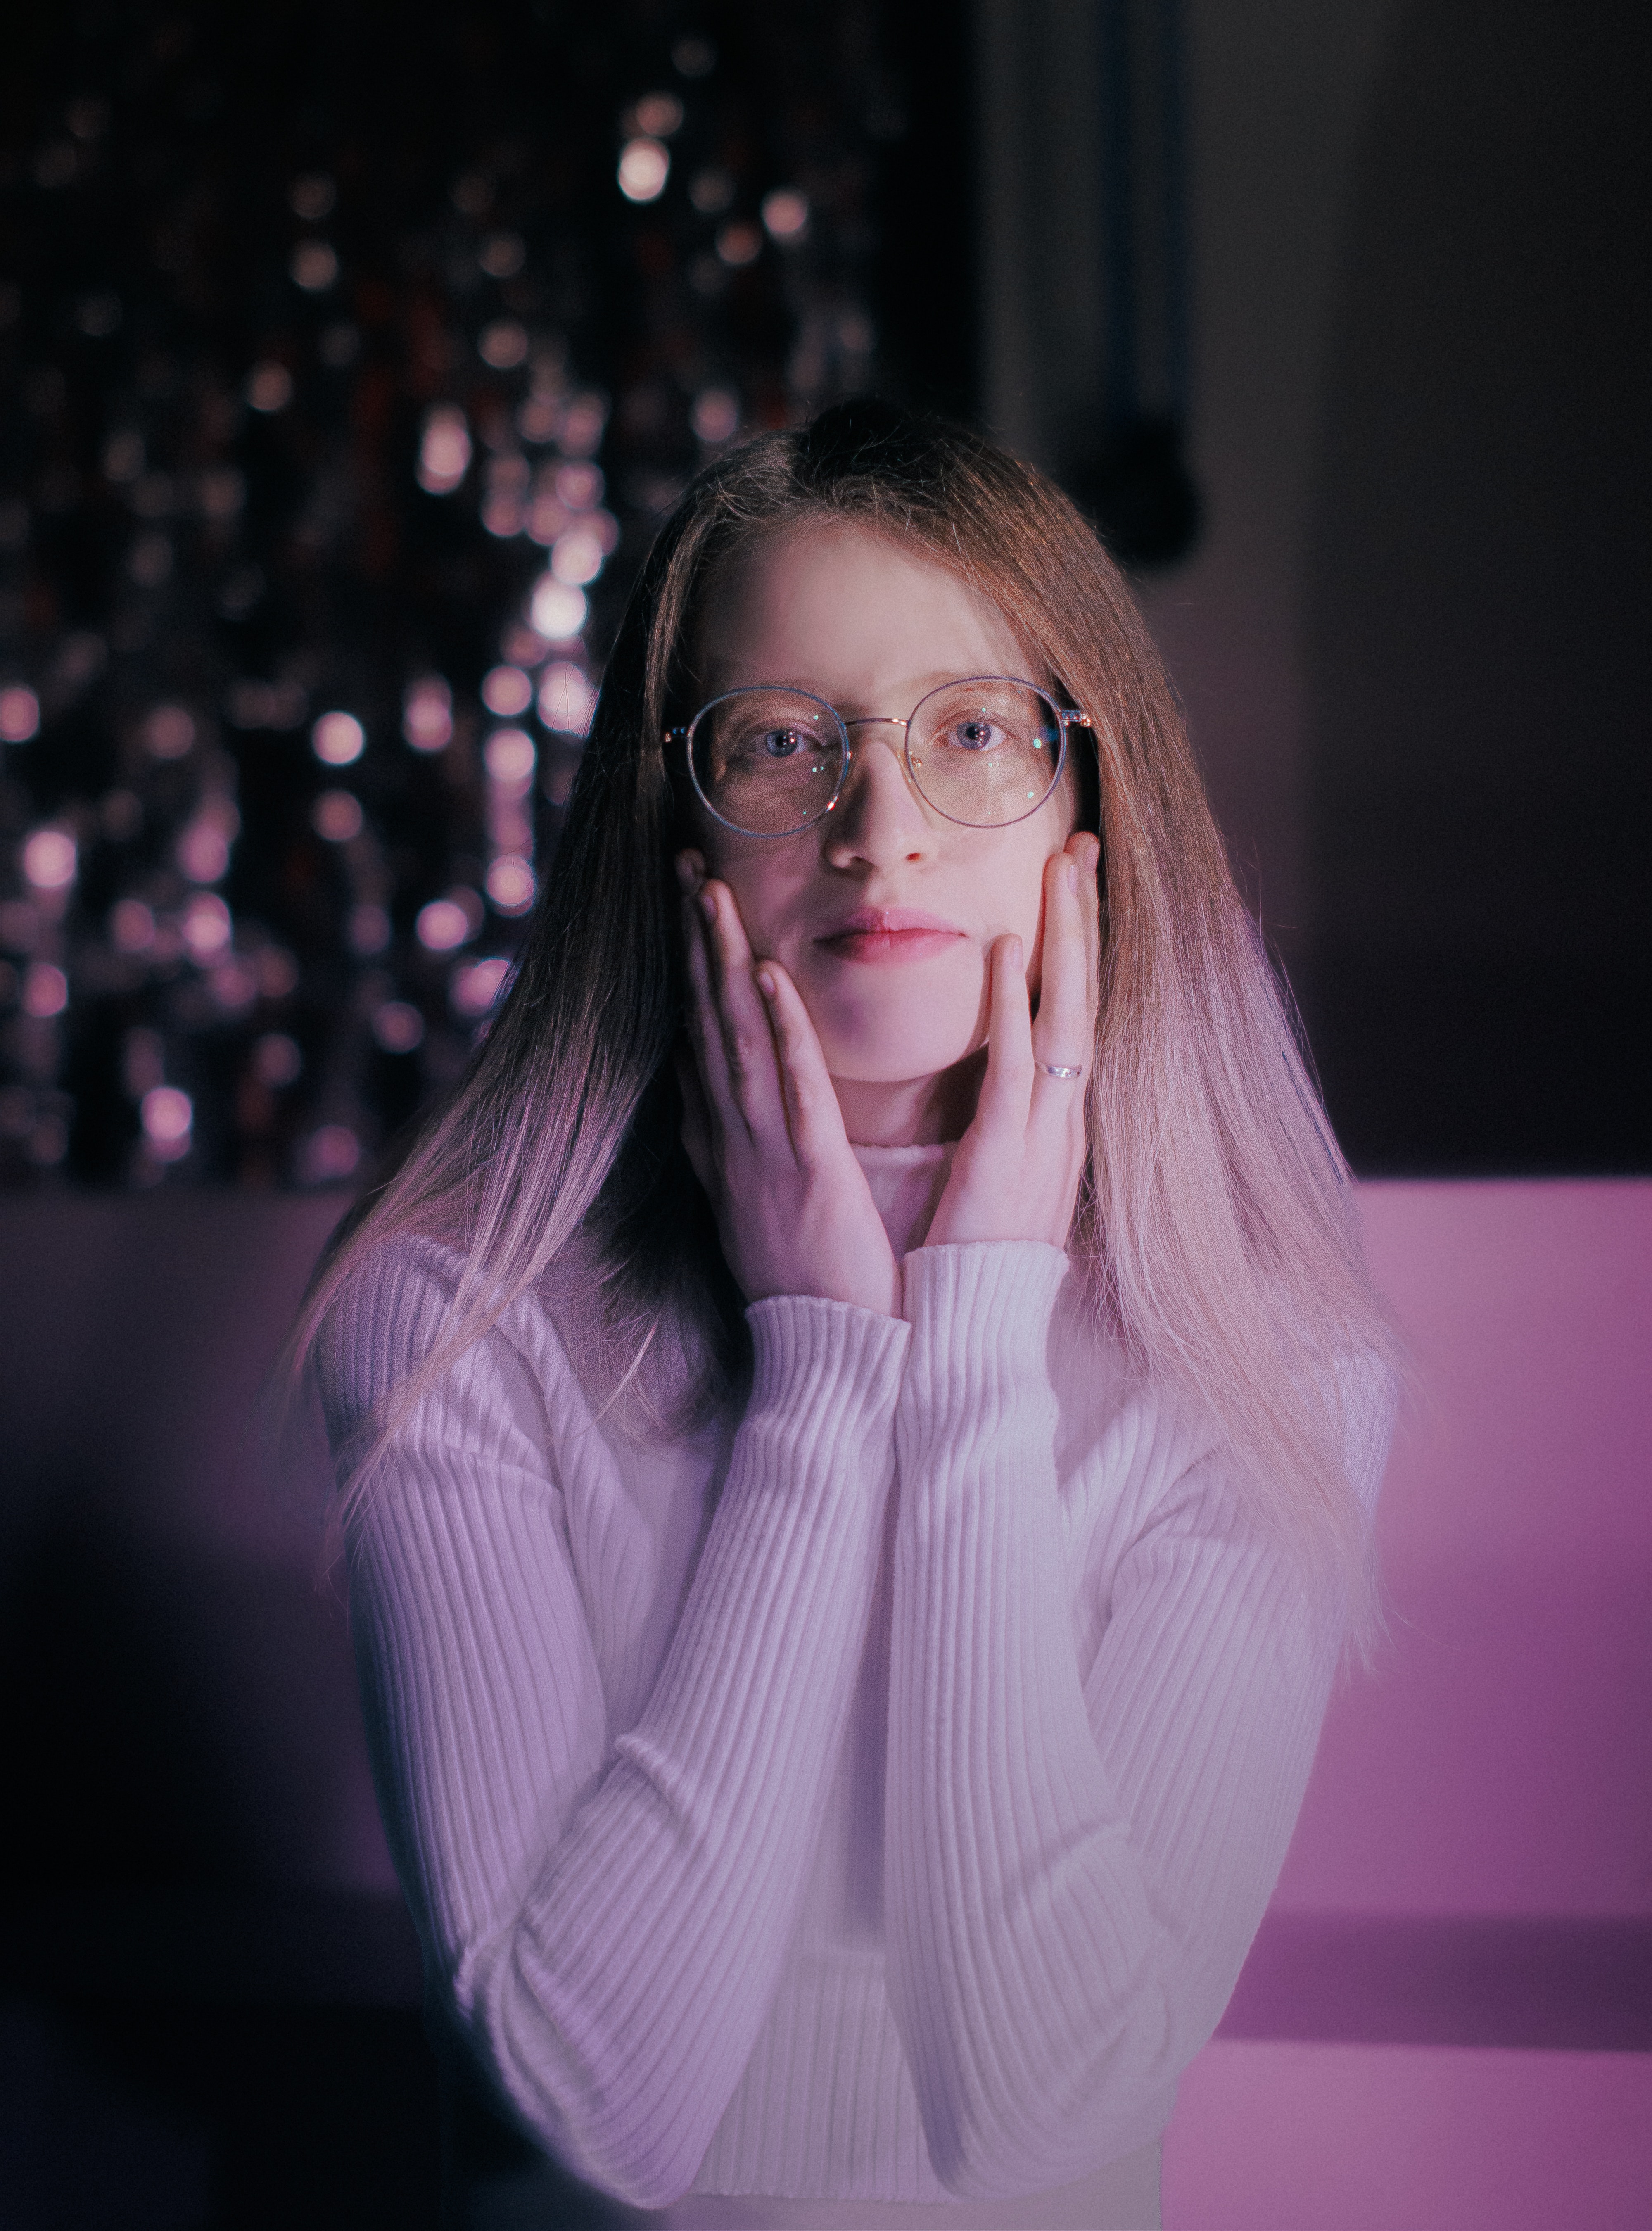
woman, face, glasses, head, lip, chin, eyebrow, shoulder, vision care, mouth, eyelash, purple, flash photography, gesture, happy, violet, cool, eyewear, black hair, long hair, magenta, fun, brown hair, blond, darkness, electric blue, layered hair, event, reflection, fashion design, portrait, portrait photography, sitting, symmetry, photo shoot, selfie, child